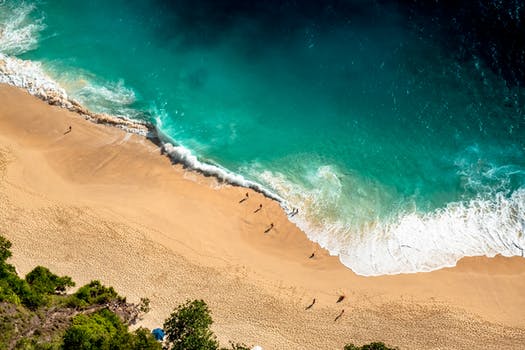
Label: No Watermark